Medrese Mosque

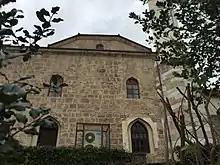

The Medrese Mosque is an Ottoman mosque in the northern Greek city of Veria.